List of songs recorded by the Spice Girls

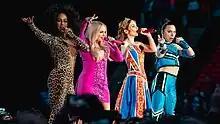
An image of four women – Melanie B, Emma Bunton, Geri Halliwell and Melanie C holding a microphone and performing on stage.

The Spice Girls are an English girl group that consists of Mel B, Victoria Beckham, Emma Bunton, Melanie C and Geri Halliwell. The following is a list of songs by the group.